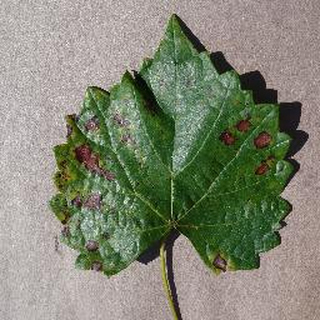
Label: grape_esca_black_measles